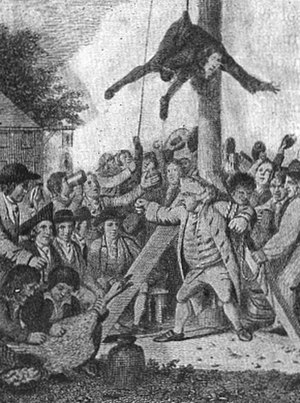
Mobning
Her bliver en englænder plaget af en flok patrioter under den amerikanske uafhængighedskrig
.